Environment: real
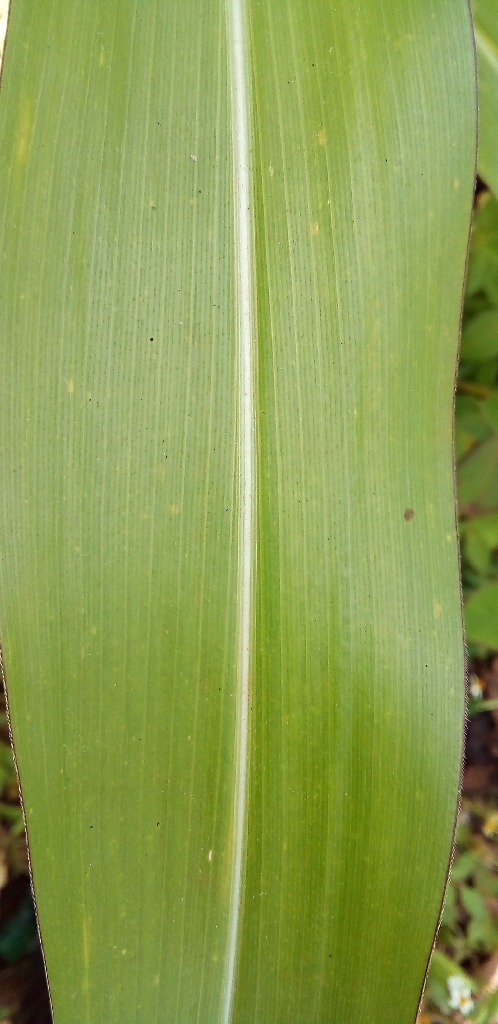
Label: healthy